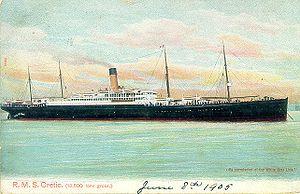
Le Nomadic est un cargo transporteur de bétail mis en service par la White Star Line en 1891. Construit par les chantiers Harland & Wolff de Belfast avec son jumeau, le Tauric, il fait suite au succès du Cufic et du Runic qui pousse la compagnie à poursuivre son engagement dans le transport de bétail depuis les États-Unis. Lors de ses voyages au départ de Liverpool, le Nomadic transporte donc des marchandises, puis, depuis New York, il ramène en Angleterre de nombreuses bêtes.
Le Cretic est un paquebot britannique de la White Star Line. Construit par les chantiers R. & W. Hawthorn, Leslie & Co. à Hebburn sur la Tyne, il est mis en service sous le nom de Hanoverian pour la Leyland Line dont il est le plus grand navire à l'époque. La compagnie étant intégrée la même année à l'International Mercantile Marine Co., il est décidé de le céder dès 1903 à la Dominion Line, qui le renomme Mayflower et y fait ajouter de nombreuses cabines.
L'Arabic est un paquebot transatlantique britannique mis en service en 1903 par la White Star Line, et torpillé par un sous-marin allemand le 19 août 1915.